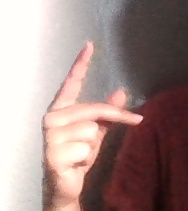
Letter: dha